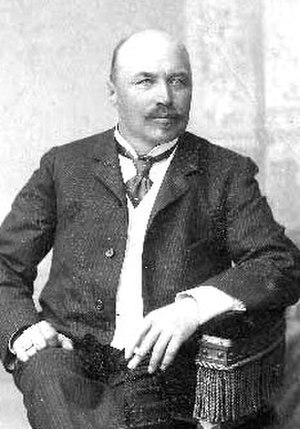
Vileišis Palæ
Petras Vileišis
Vileišis palæ er et nybarokt palæ i Antakalnis, Vilnius, Litauen, der er bygget til Petras Vileišis. Vileišis var en fremtrædende litauisk ingeniør, politisk aktivist, udgiver og filantrop, der bestilt slottet i 1904 og overvågede dets bygning. Anlæget består af hovedbygning, et gæstehus og udhus. I øjeblikket huser palæet Institut for litauiske Litteratur og Folklore. Det blev renoveret i begyndelsen af 2000'erne.